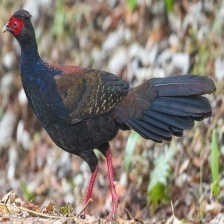
Species: SWINHOES PHEASANT
Scientific name: LOPHURA SWINHOII